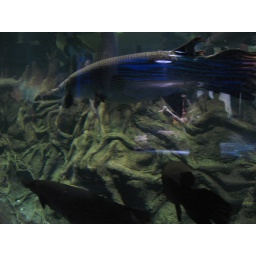
but these fish only live in calm water where they can imitate logs so fishes go to them.